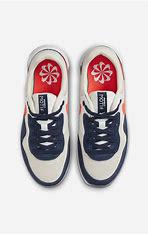
Brand: Nike
Model: Air Max Motif